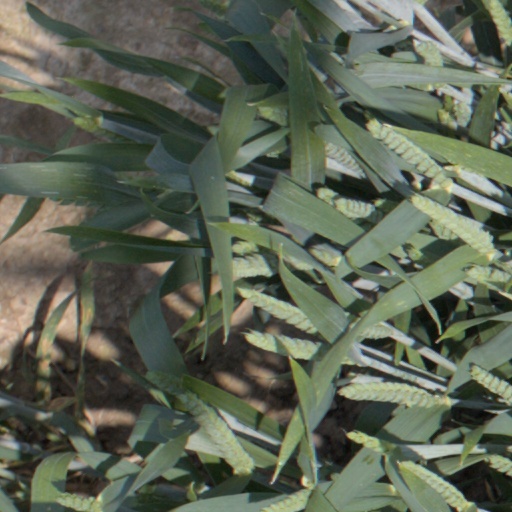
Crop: wheat